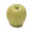
Label: apple